Projector

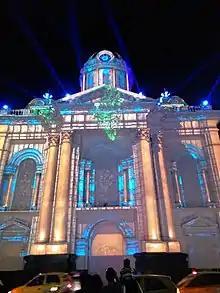
Projection mapping on a building

A few years before his death in 1736 Polish-German-Dutch physicist Daniel Gabriel Fahrenheit reportedly constructed a solar microscope, which was a combination of the compound microscope with camera obscura projection. It needed bright sunlight as a light source to project a clear magnified image of transparent objects. Fahrenheit's instrument may have been seen by German physician Johann Nathanael Lieberkühn who introduced the instrument in England, where optician John Cuff improved it with a stationary optical tube and an adjustable mirror. In 1774 English instrument maker Benjamin Martin introduced his "Opake Solar Microscope" for the enlarged projection of opaque objects. He claimed: